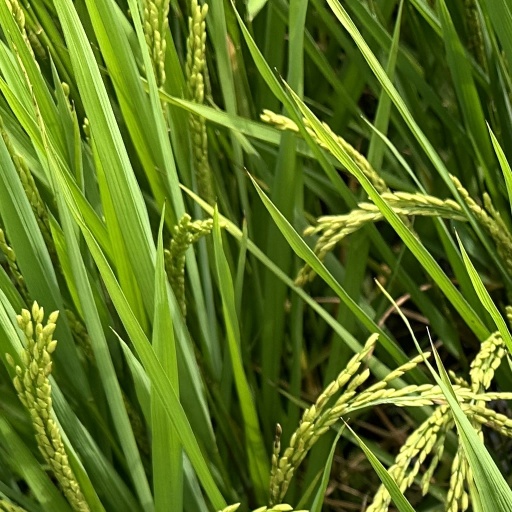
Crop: rice